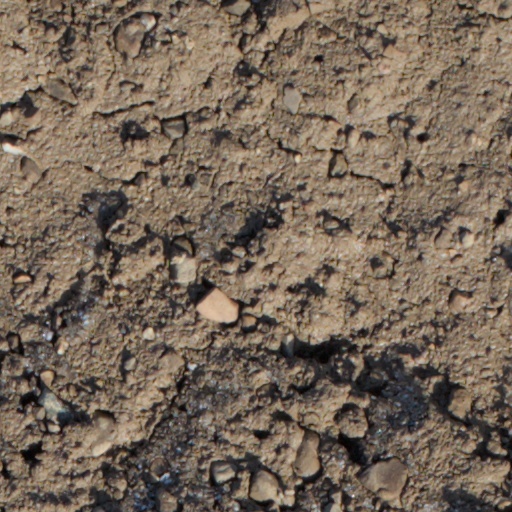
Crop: wheat